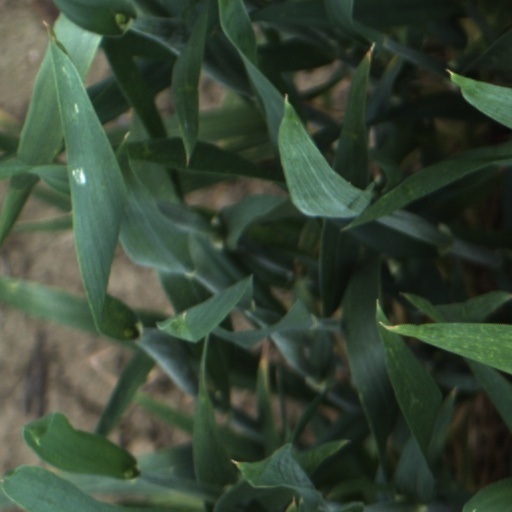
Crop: wheat